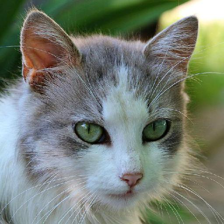
Label: animals